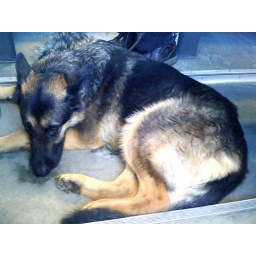
A beautiful dog in the train today. He was accompanying a blind man.